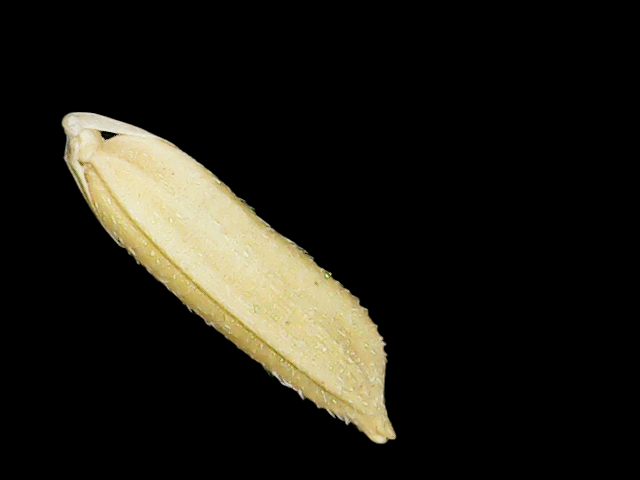
Rice variety: Binadhan07